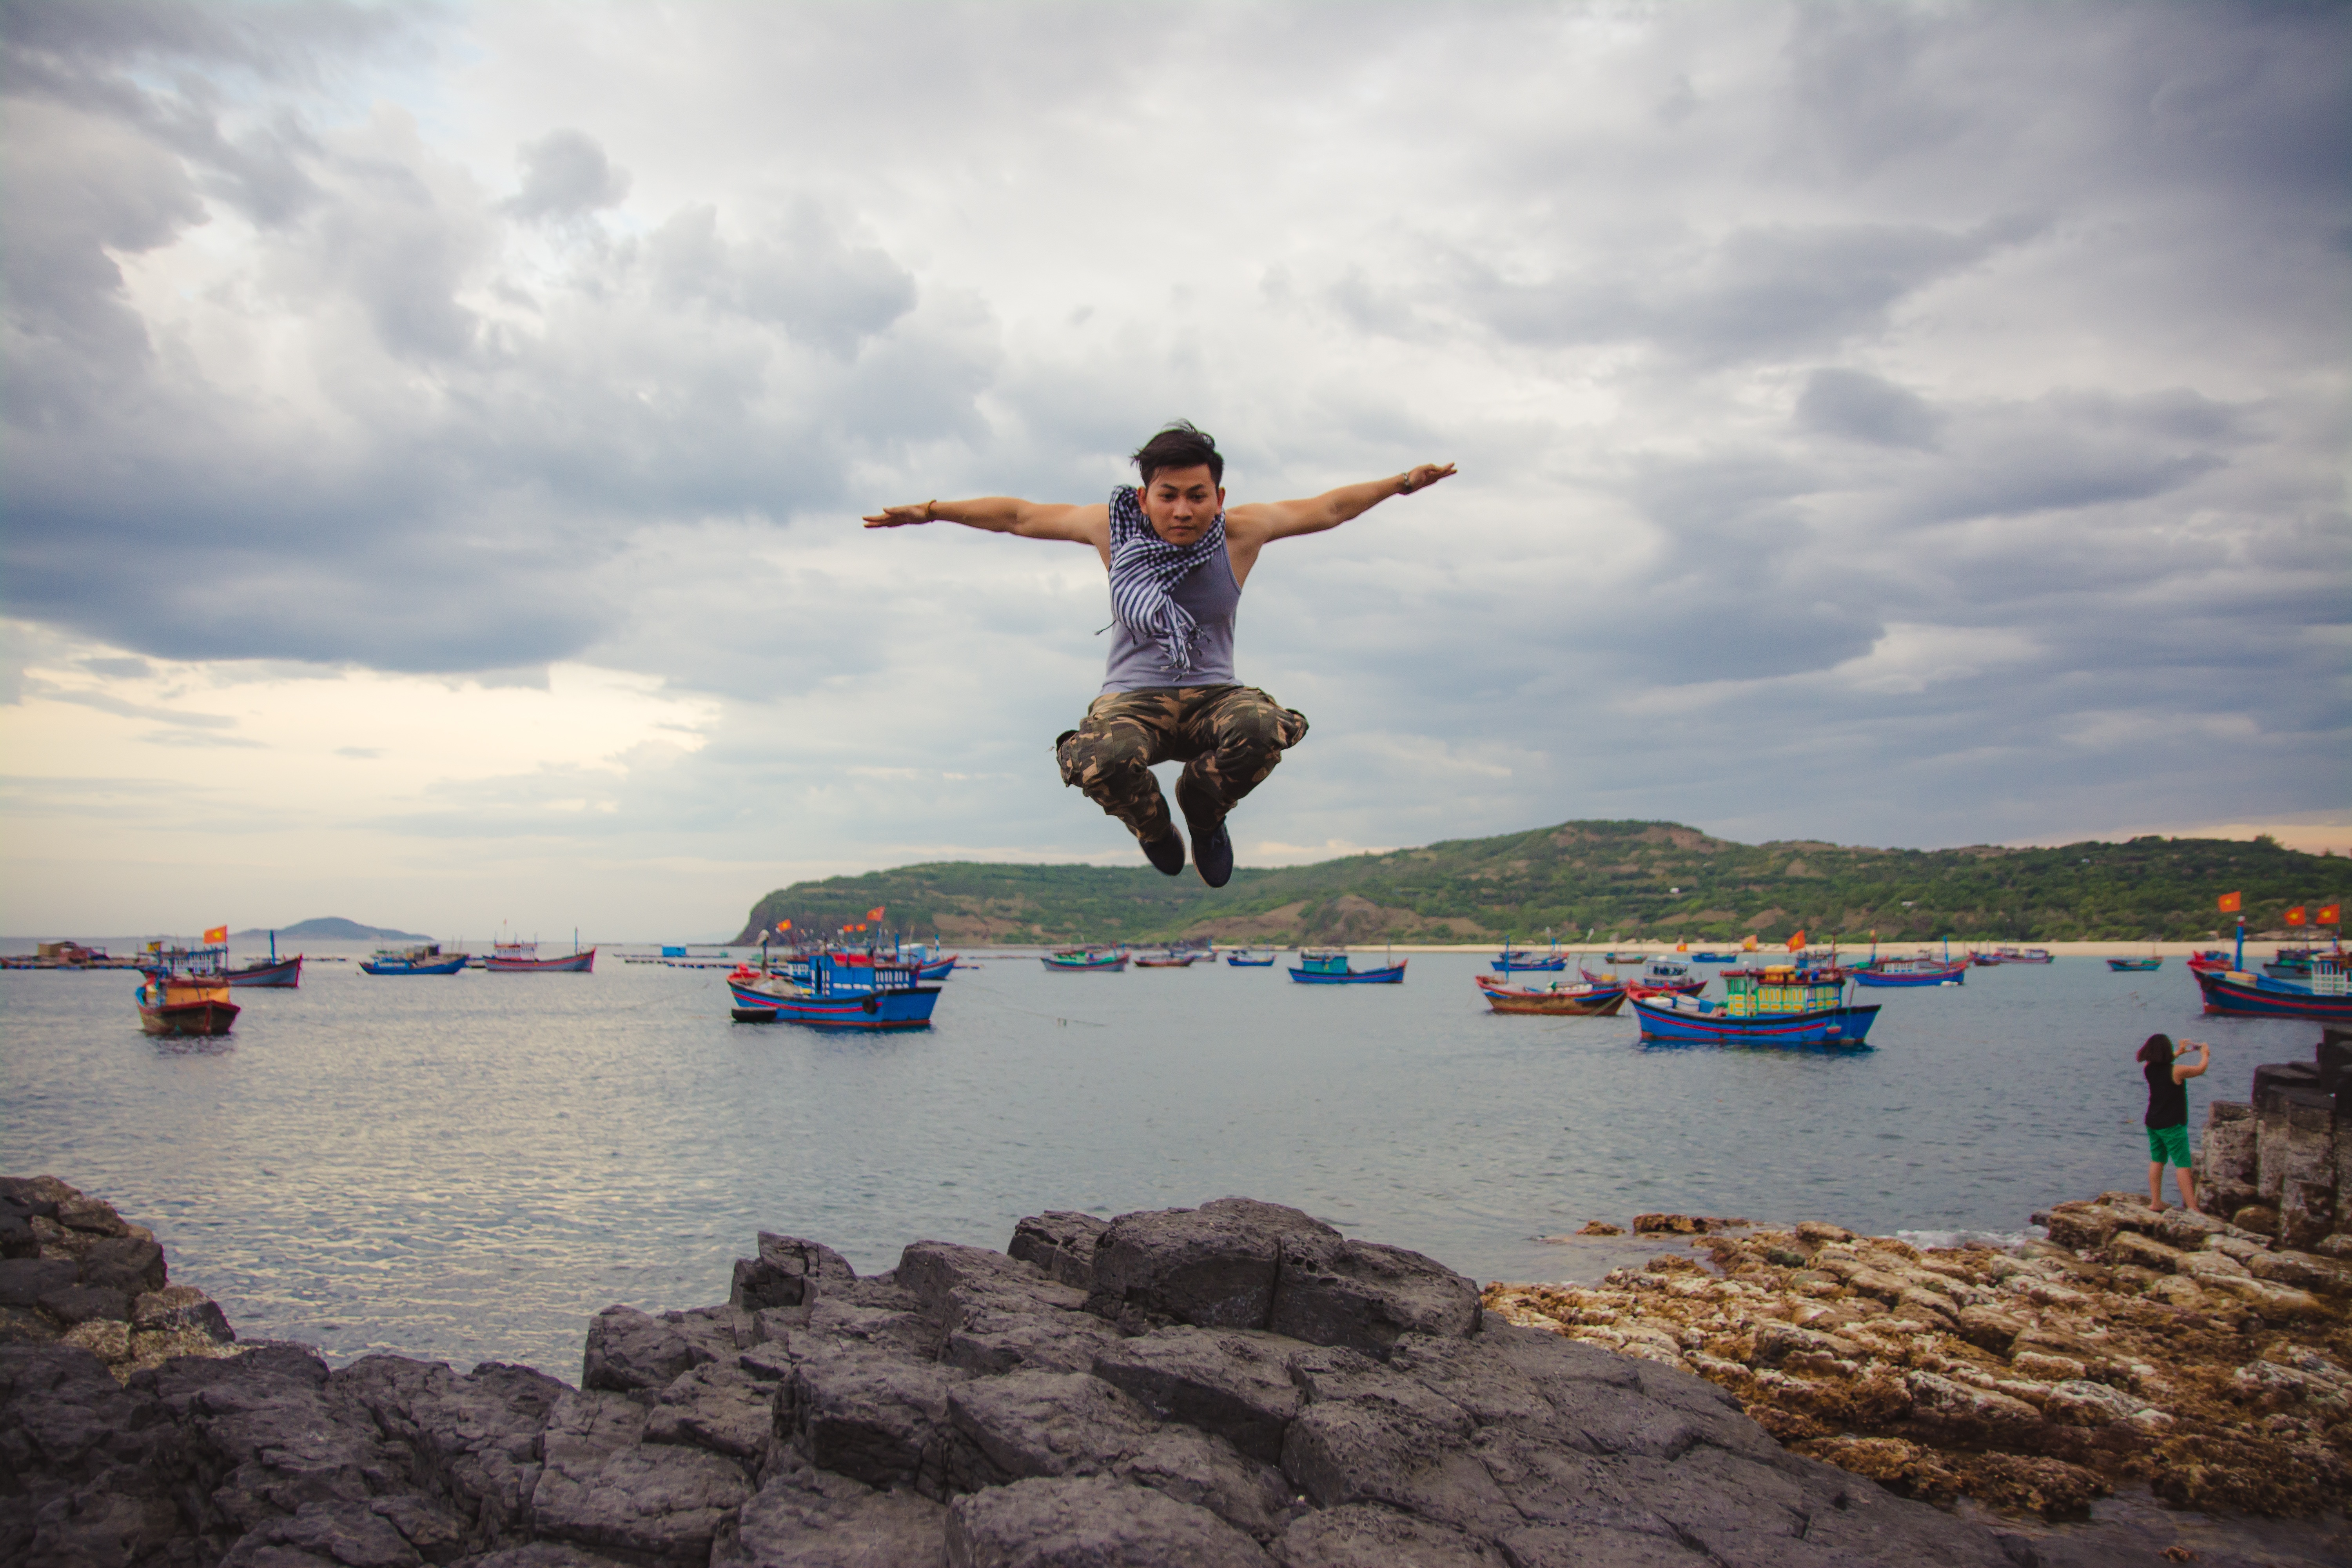
man, beach, sea, coast, water, sand, rock, ocean, wilderness, silhouette, person, people, sky, sunset, shore, fly, vacation, male, jumping, wildlife, wild, young, paddle, relax, bay, blue, freedom, extreme sport, lifestyle, cloudscape, body of water, life, fun, happy, sports, innocence, imagination, active, atmosphere of earth